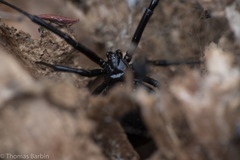
Species: Lactrodectus_hesperus